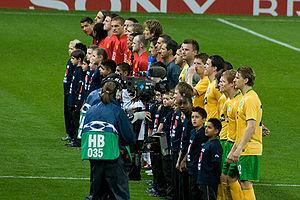
La Ligue des champions 2008–2009 est la 54ᵉ édition de la coupe d'Europe des clubs champions, la 17ᵉ sous l'appellation actuelle «Ligue des champions», et a été marquée par le sacre du FC Barcelone et la consécration de Pep Guardiola.